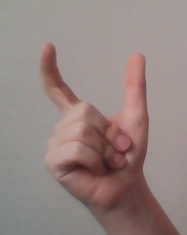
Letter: nun